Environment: real
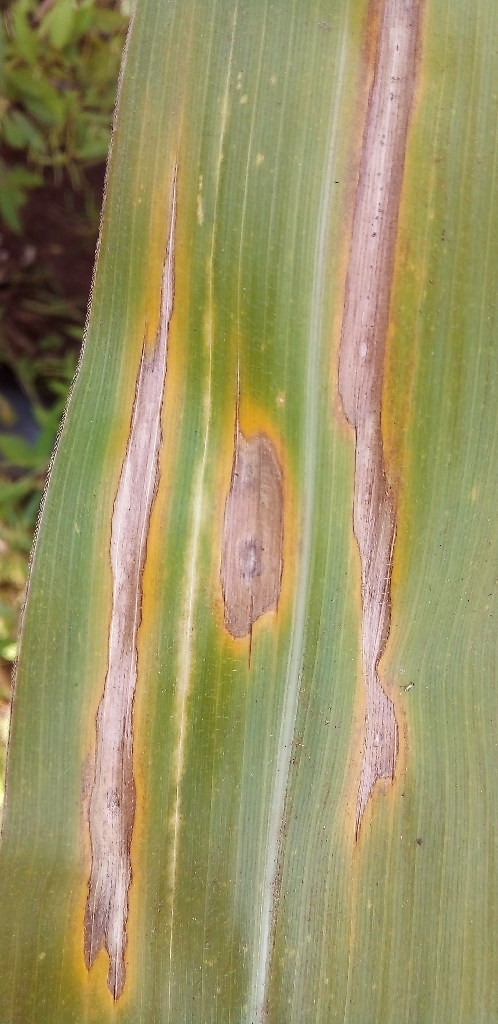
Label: northern_corn_leaf_blight